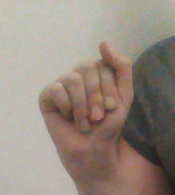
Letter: saad